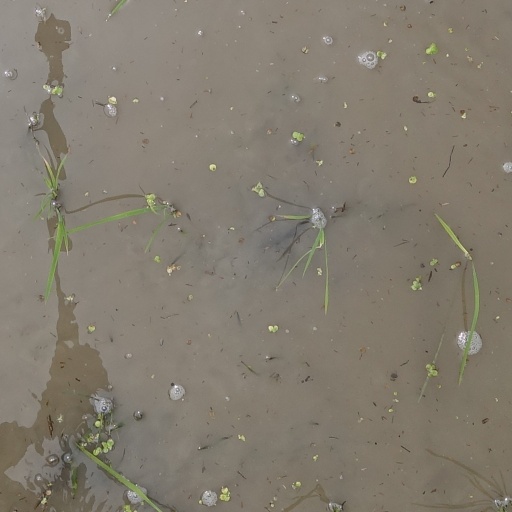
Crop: rice